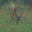
Label: deer